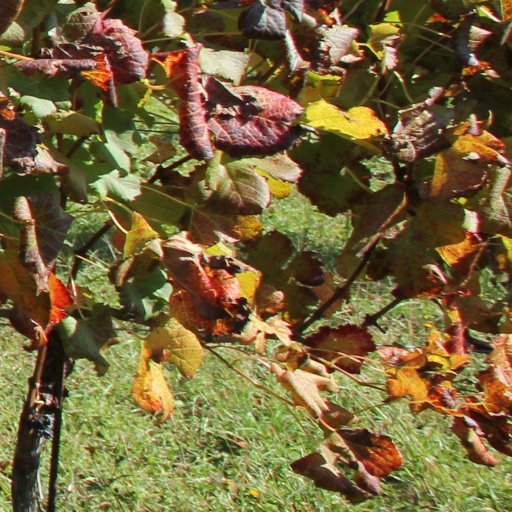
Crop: grape